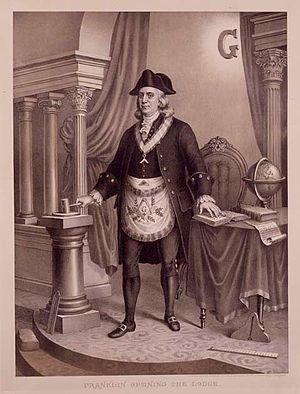
Benjamin Franklin /ˈbɛnd͡ʒəmɪn ˈfɹæŋklɪn/, né le 17 janvier 1706 à Boston et mort le 17 avril 1790 à Philadelphie, est un imprimeur, éditeur, écrivain, naturaliste, inventeur, abolitionniste et homme politique américain.